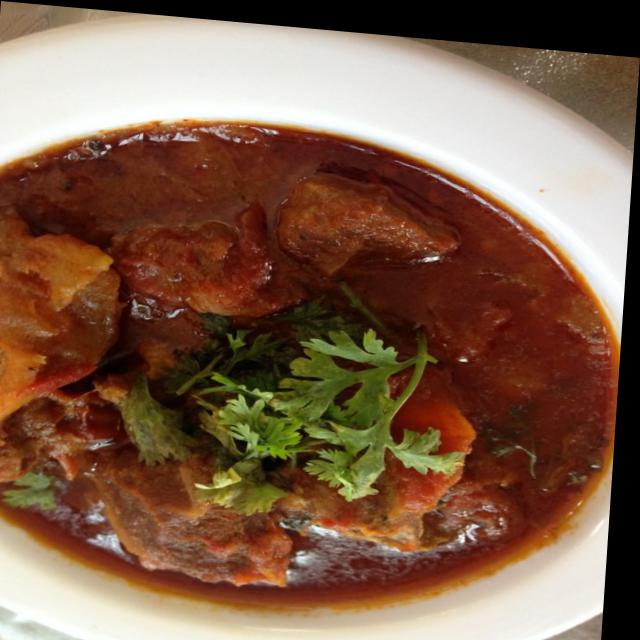
Dish: mutton_curry